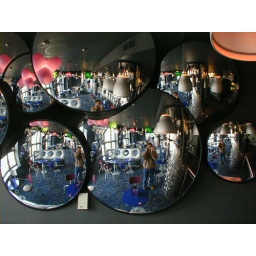
A bunch of mirrors at a futuristic movie theater in Toronto.